Isaac Mayer Dick

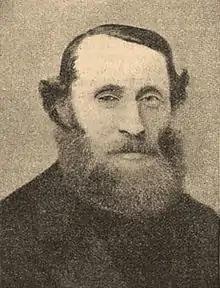
Isaac Mayer Dick

Isaac Mayer Dick (1807 – 24 January 1893) was a Russian Hebraist, Yiddishist, and novelist.